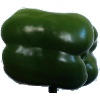
Label: green_pepper